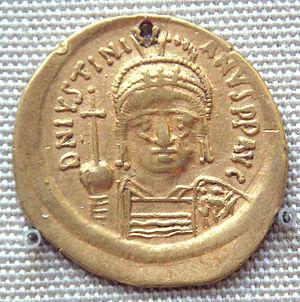
Justinien ou Justinien le Grand, né vers 482 à Tauresium, près de Justiniana Prima en Illyrie, et mort le 15 novembre 565 à Constantinople, est un empereur romain d'Orient ayant régné de 527 jusqu'à sa mort. Il est l'une des principales figures de l'Antiquité tardive. Que ce soit sur le plan du régime législatif, de l'expansion des frontières de l'Empire ou de la politique religieuse, il a laissé une œuvre considérable.